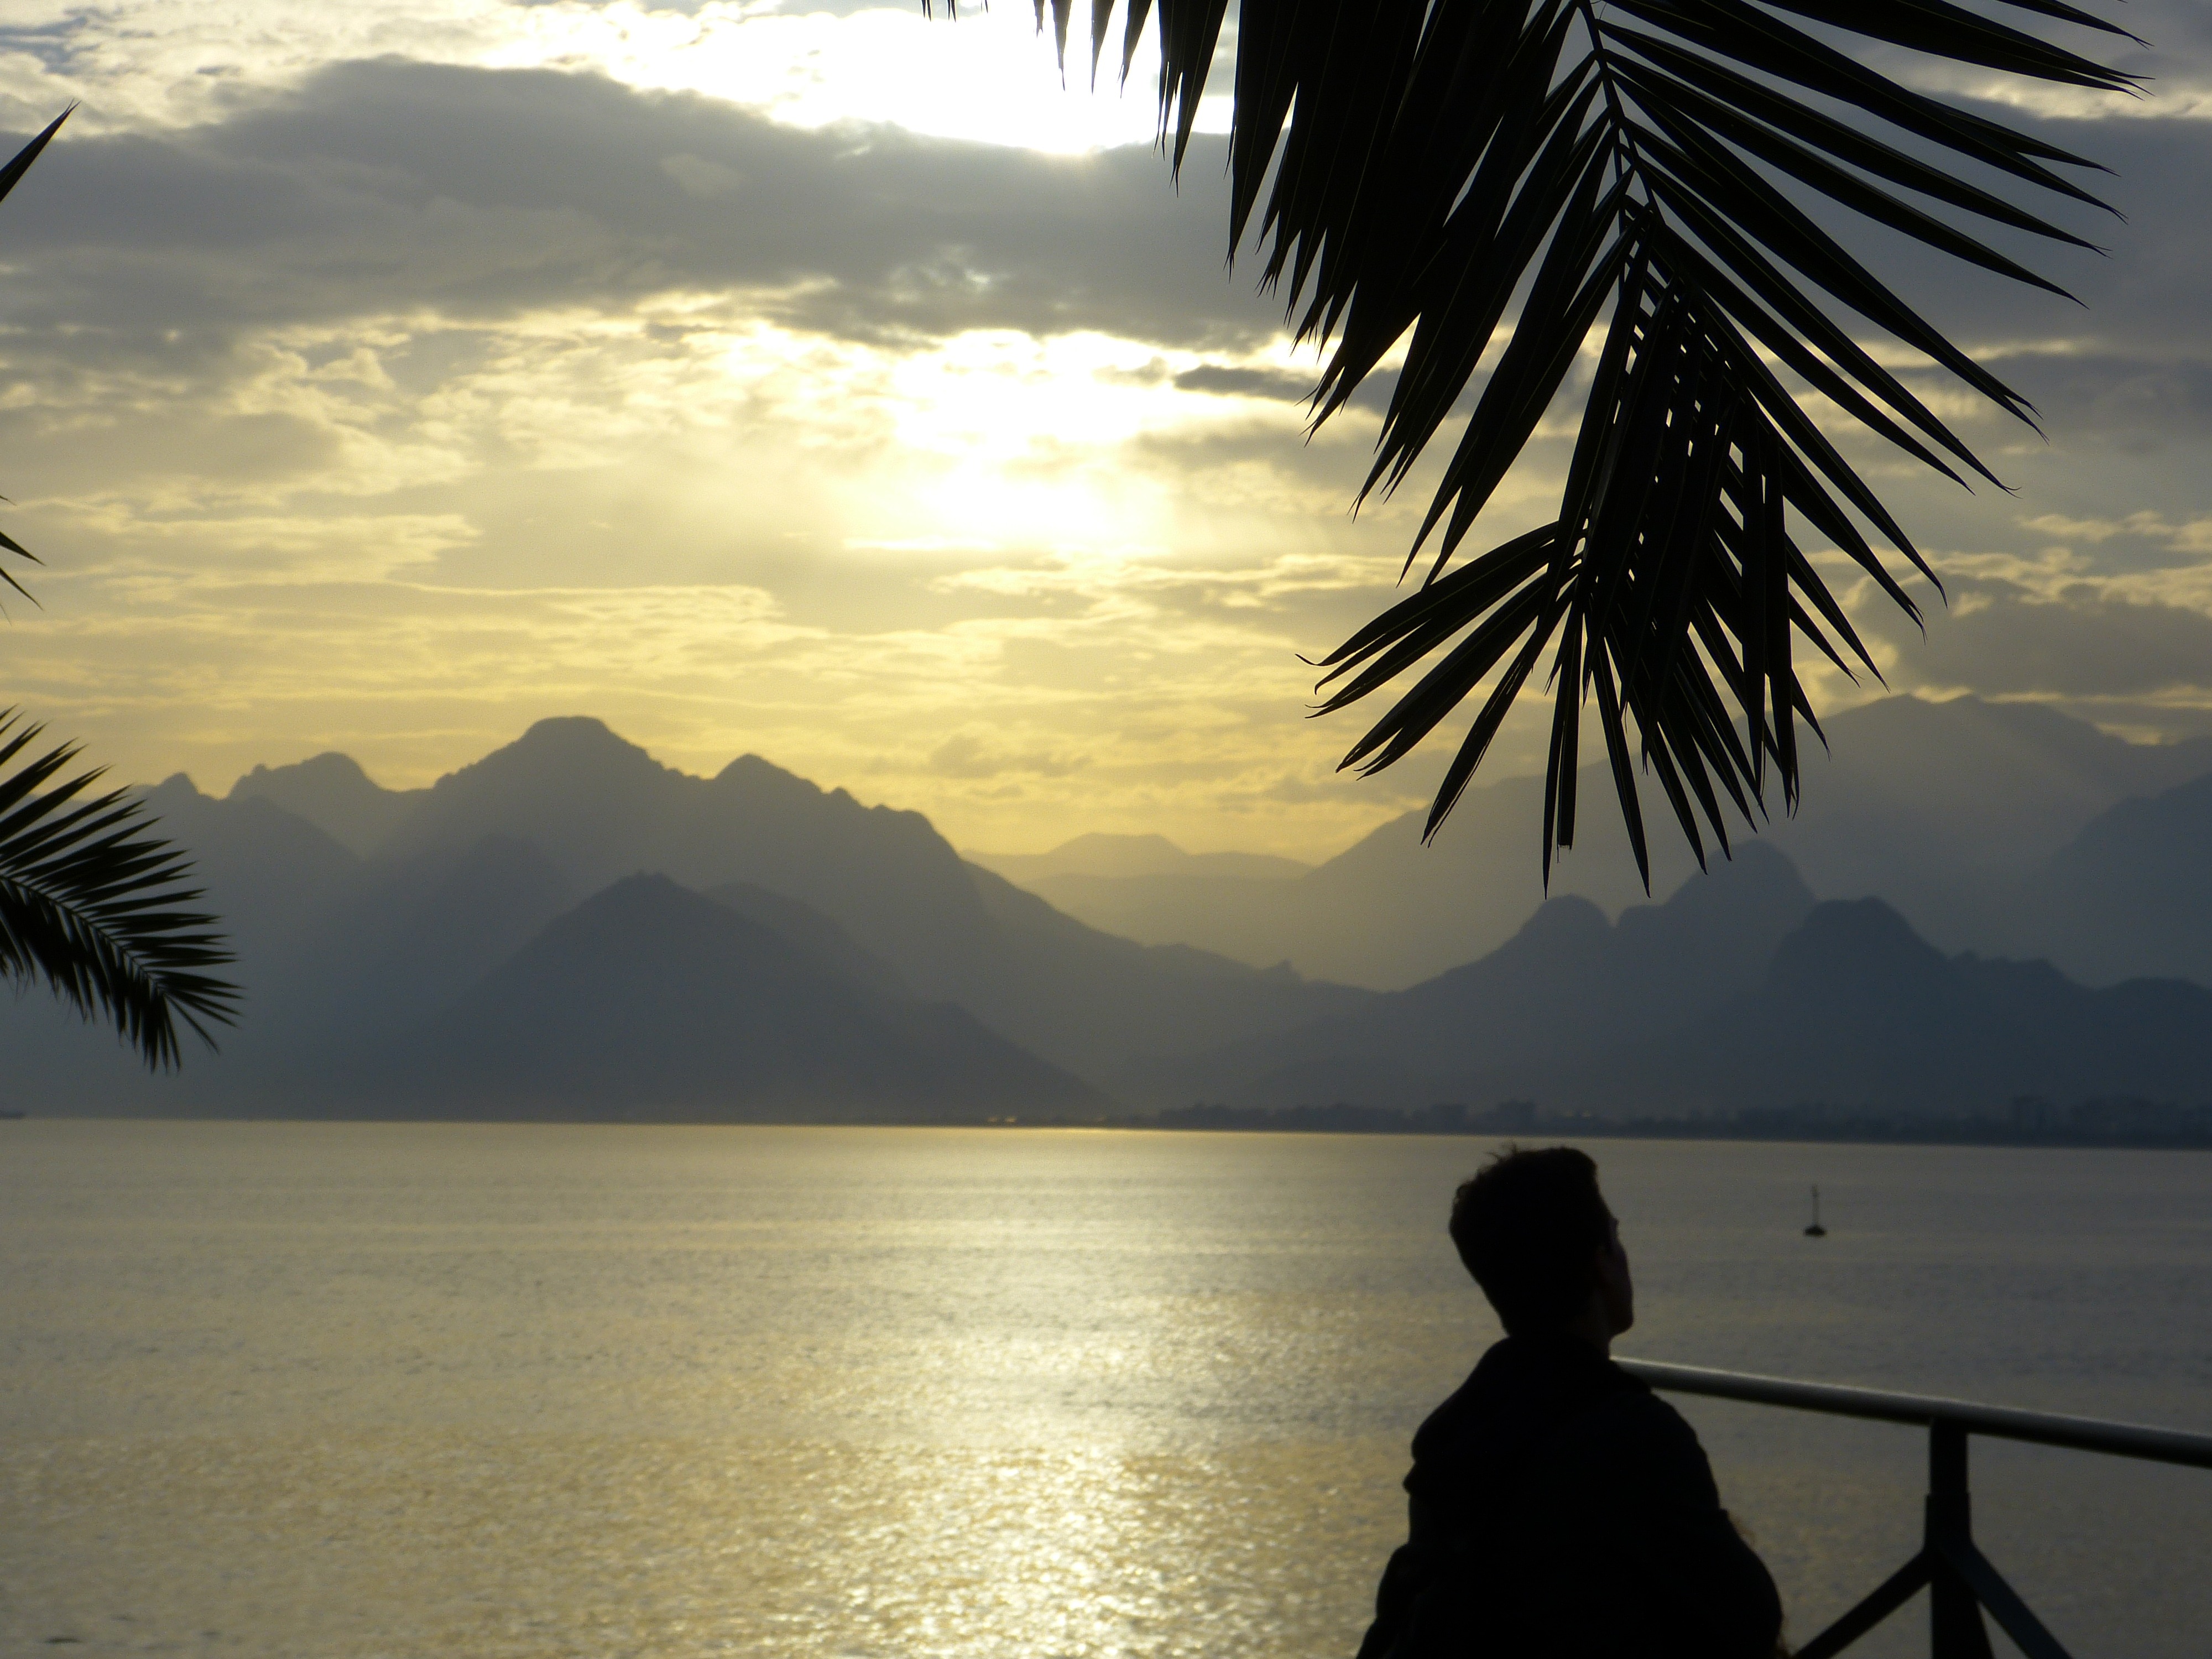
sea, coast, ocean, horizon, silhouette, person, cloud, sky, sun, sunrise, sunset, sunlight, morning, lake, dawn, dusk, evening, reflection, mediterranean, palm, shadow, bay, romantic, human, clouds, mountains, abendstimmung, back light, palm fronds, atmospheric phenomenon, arecales